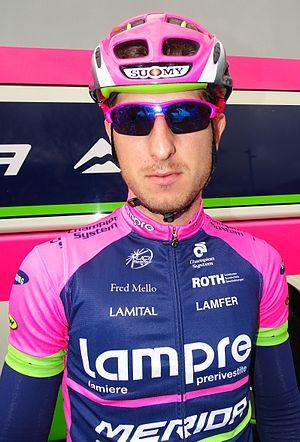
Reportage réalisé le mardi 31 mars à l'occasion de du départ de la première étape des Trois jours de La Panne 2015 à La Panne, Belgique.